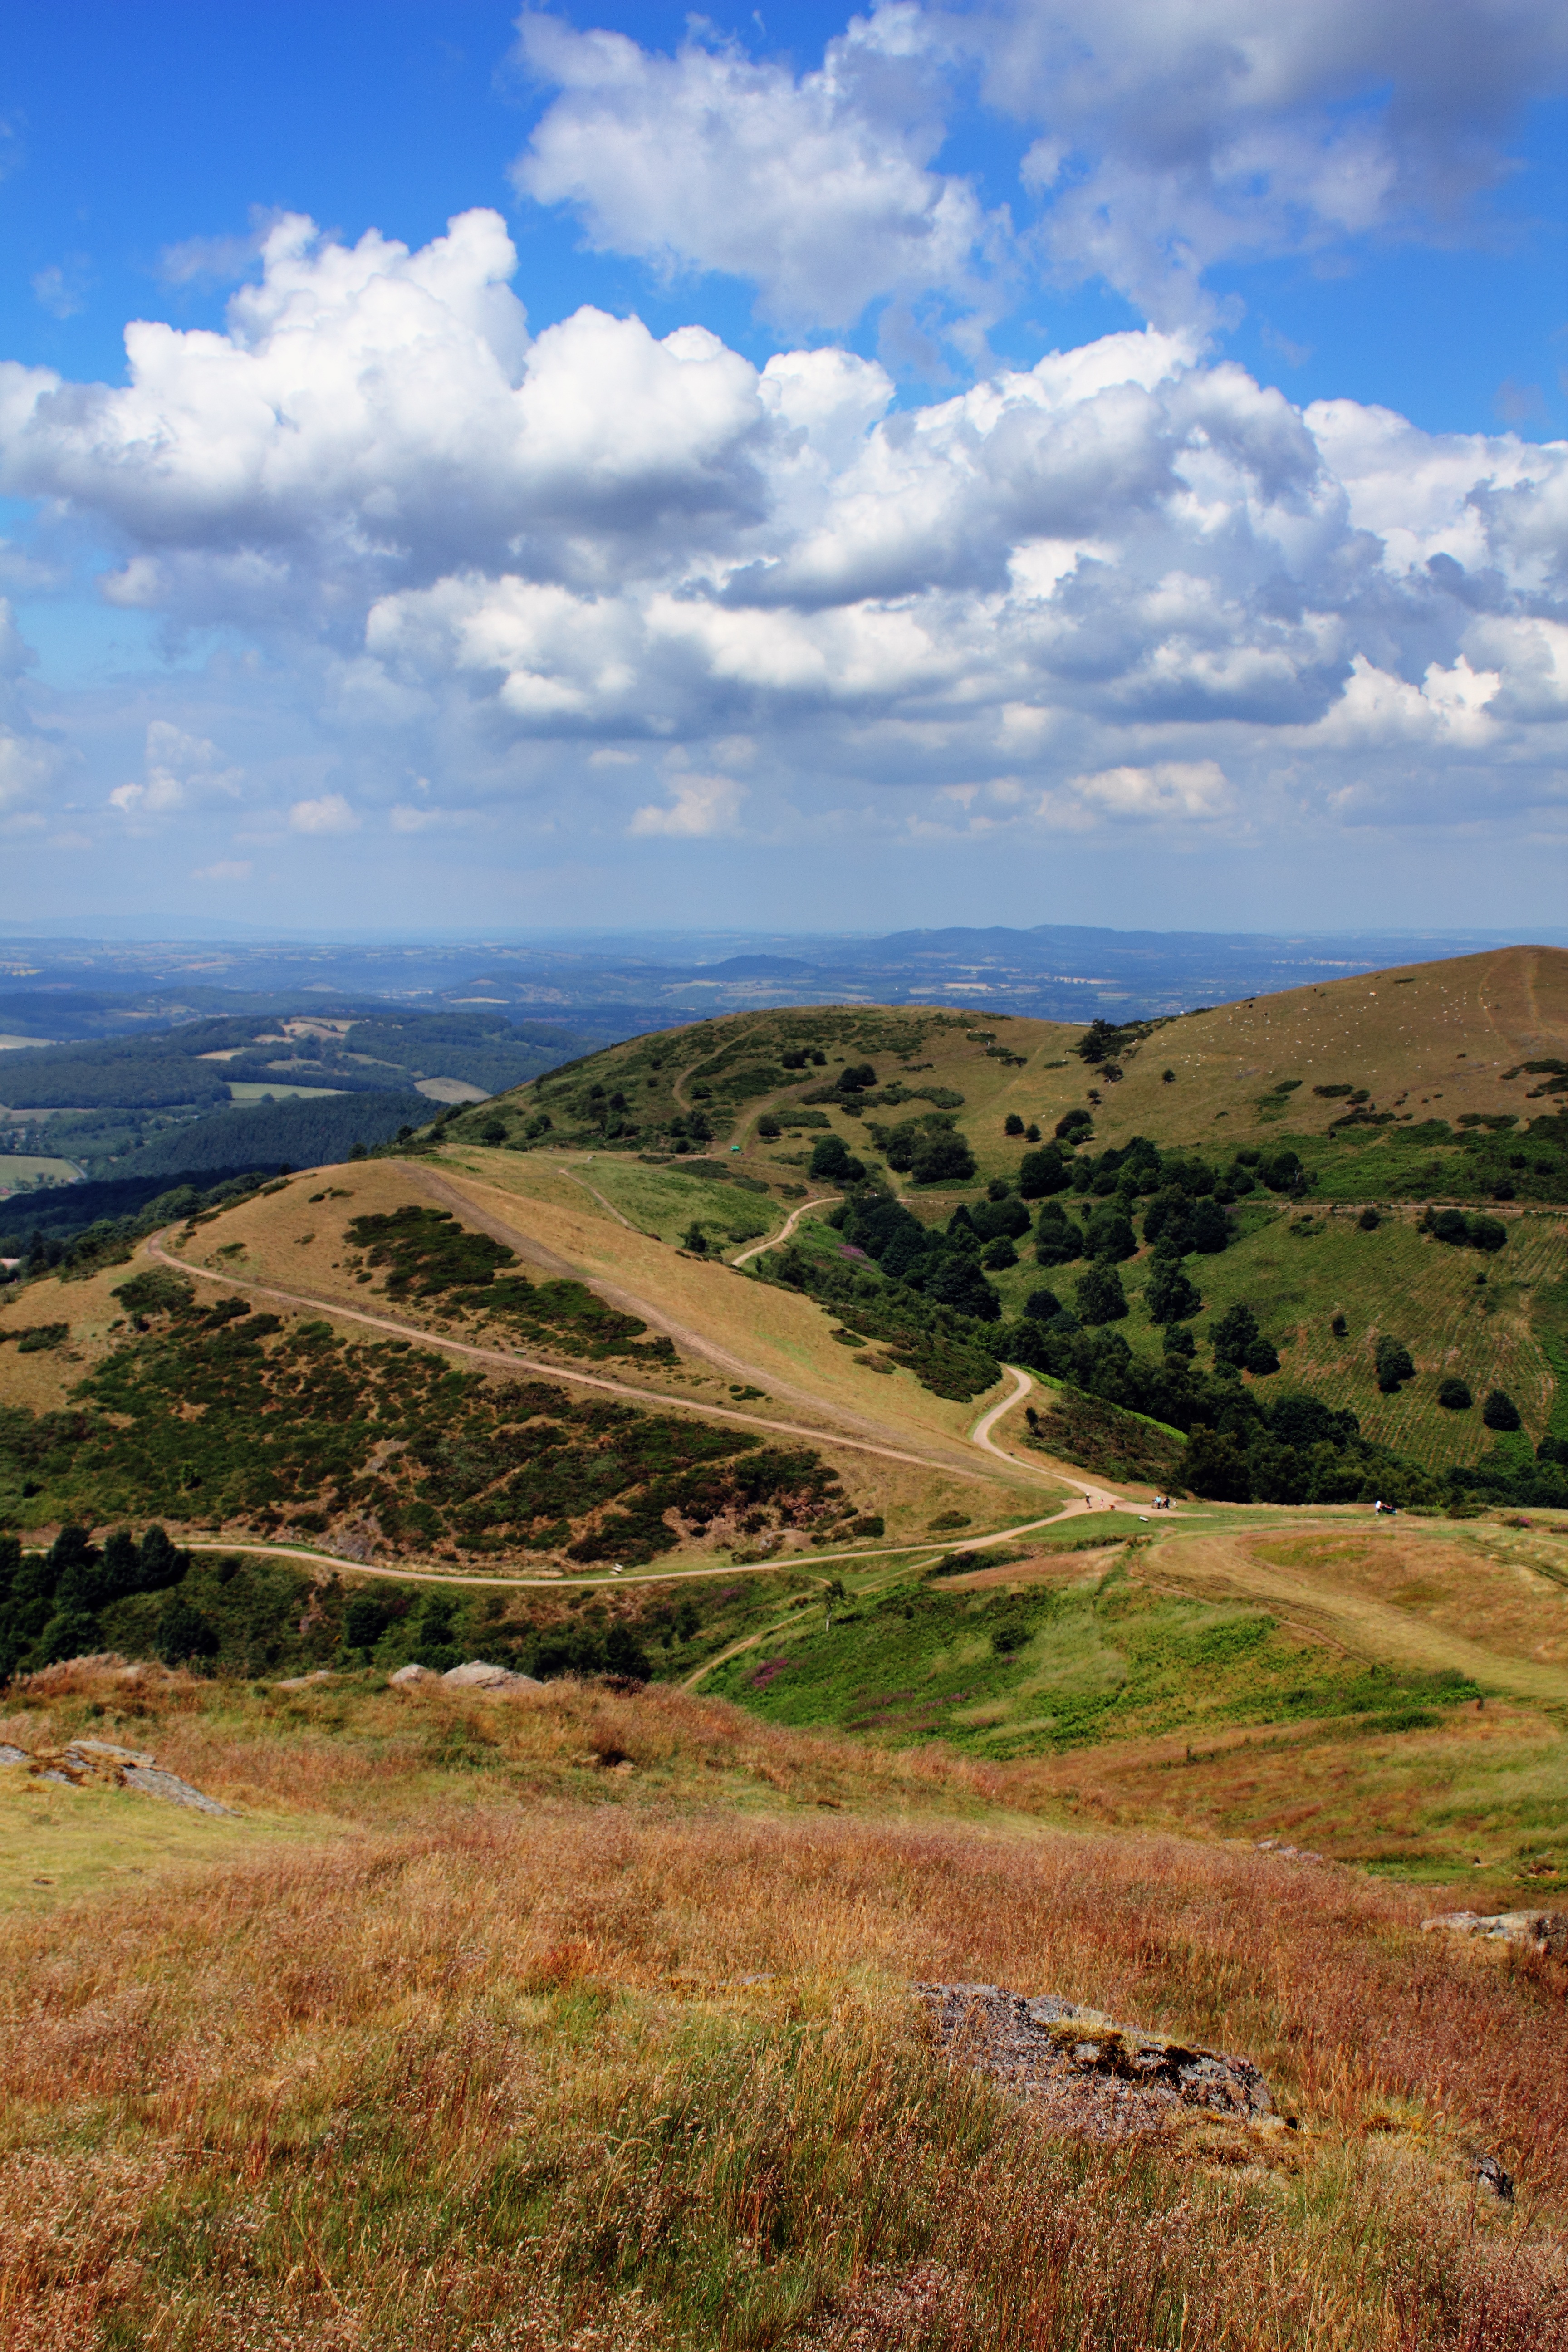
landscape, tree, nature, path, grass, horizon, wilderness, mountain, cloud, sky, white, field, meadow, prairie, countryside, hill, valley, land, country, summer, rural, green, scenic, scenery, blue, agriculture, ridge, plain, trees, outdoors, uk, england, hills, clouds, geology, grassland, badlands, plateau, british, english, britain, midlands, united, kingdom, worcestershire, fell, habitat, footpath, loch, malvern, ecosystem, steppe, rural area, landform, upland, natural environment, geographical feature, mountainous landforms